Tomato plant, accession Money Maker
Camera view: horizontal (90 deg, fisheye); turntable rotation: 210 degrees
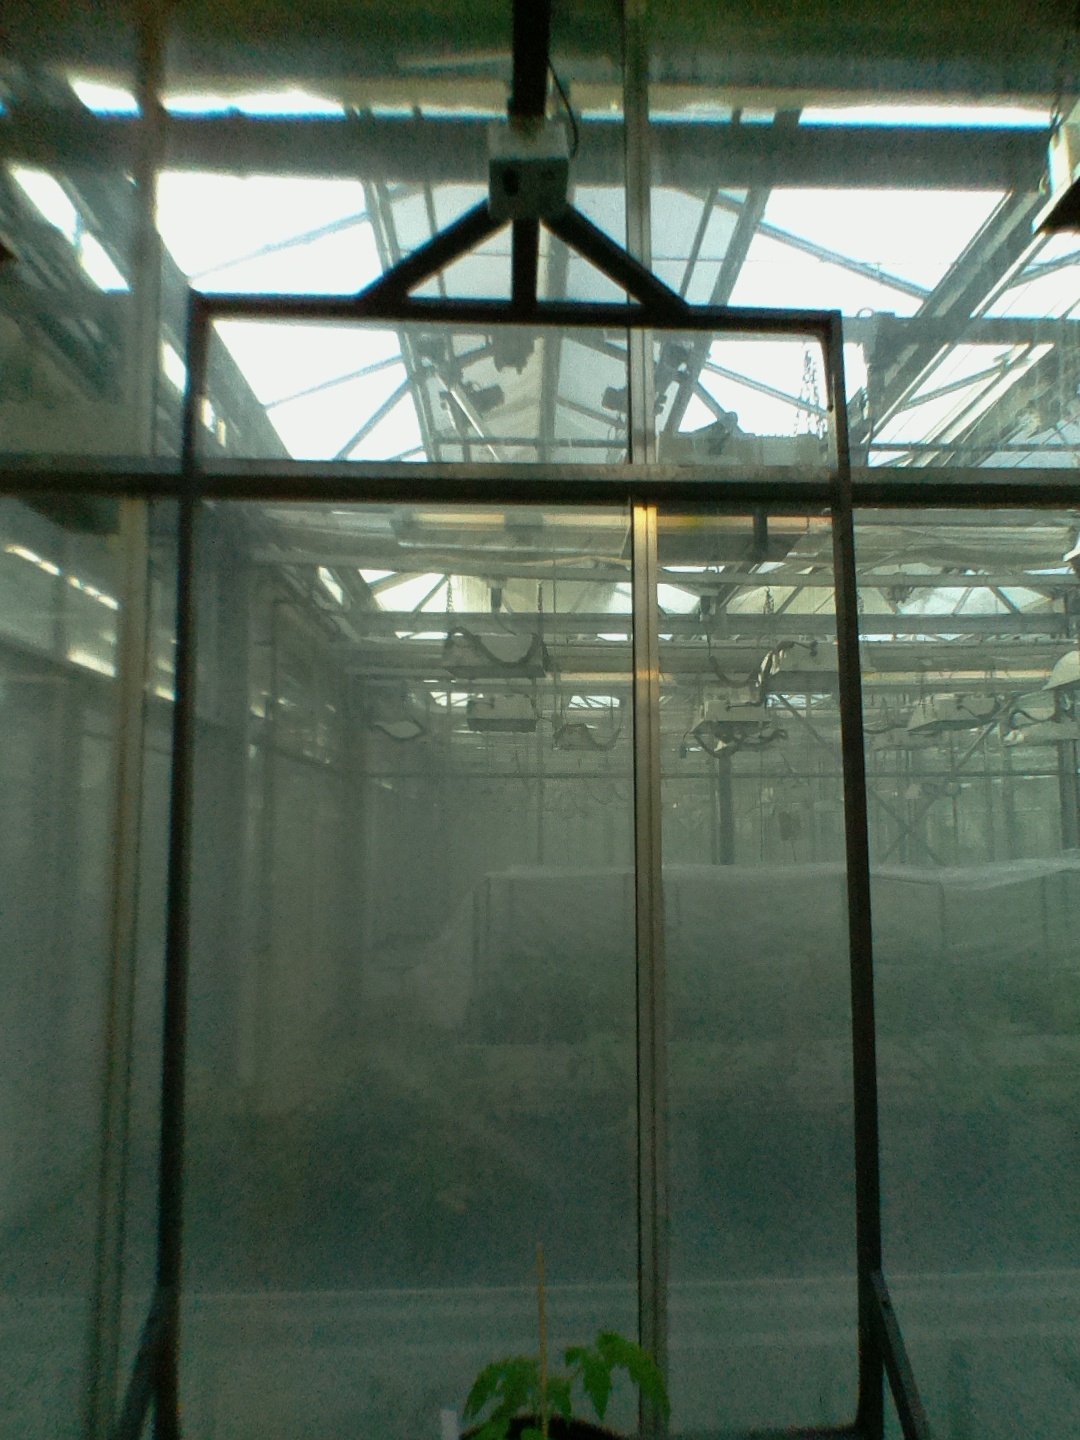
BBCH growth stage 13: 6 of true leaves visible